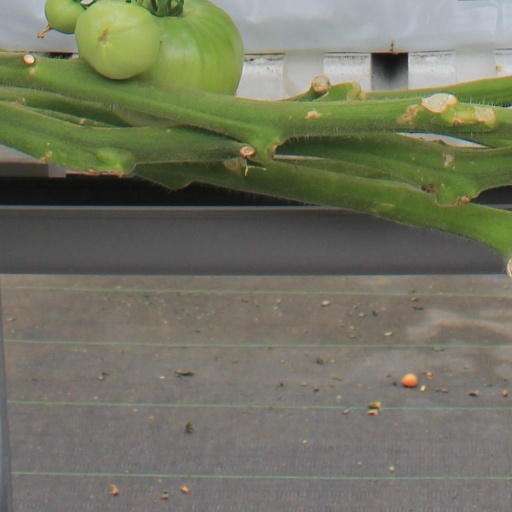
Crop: tomato